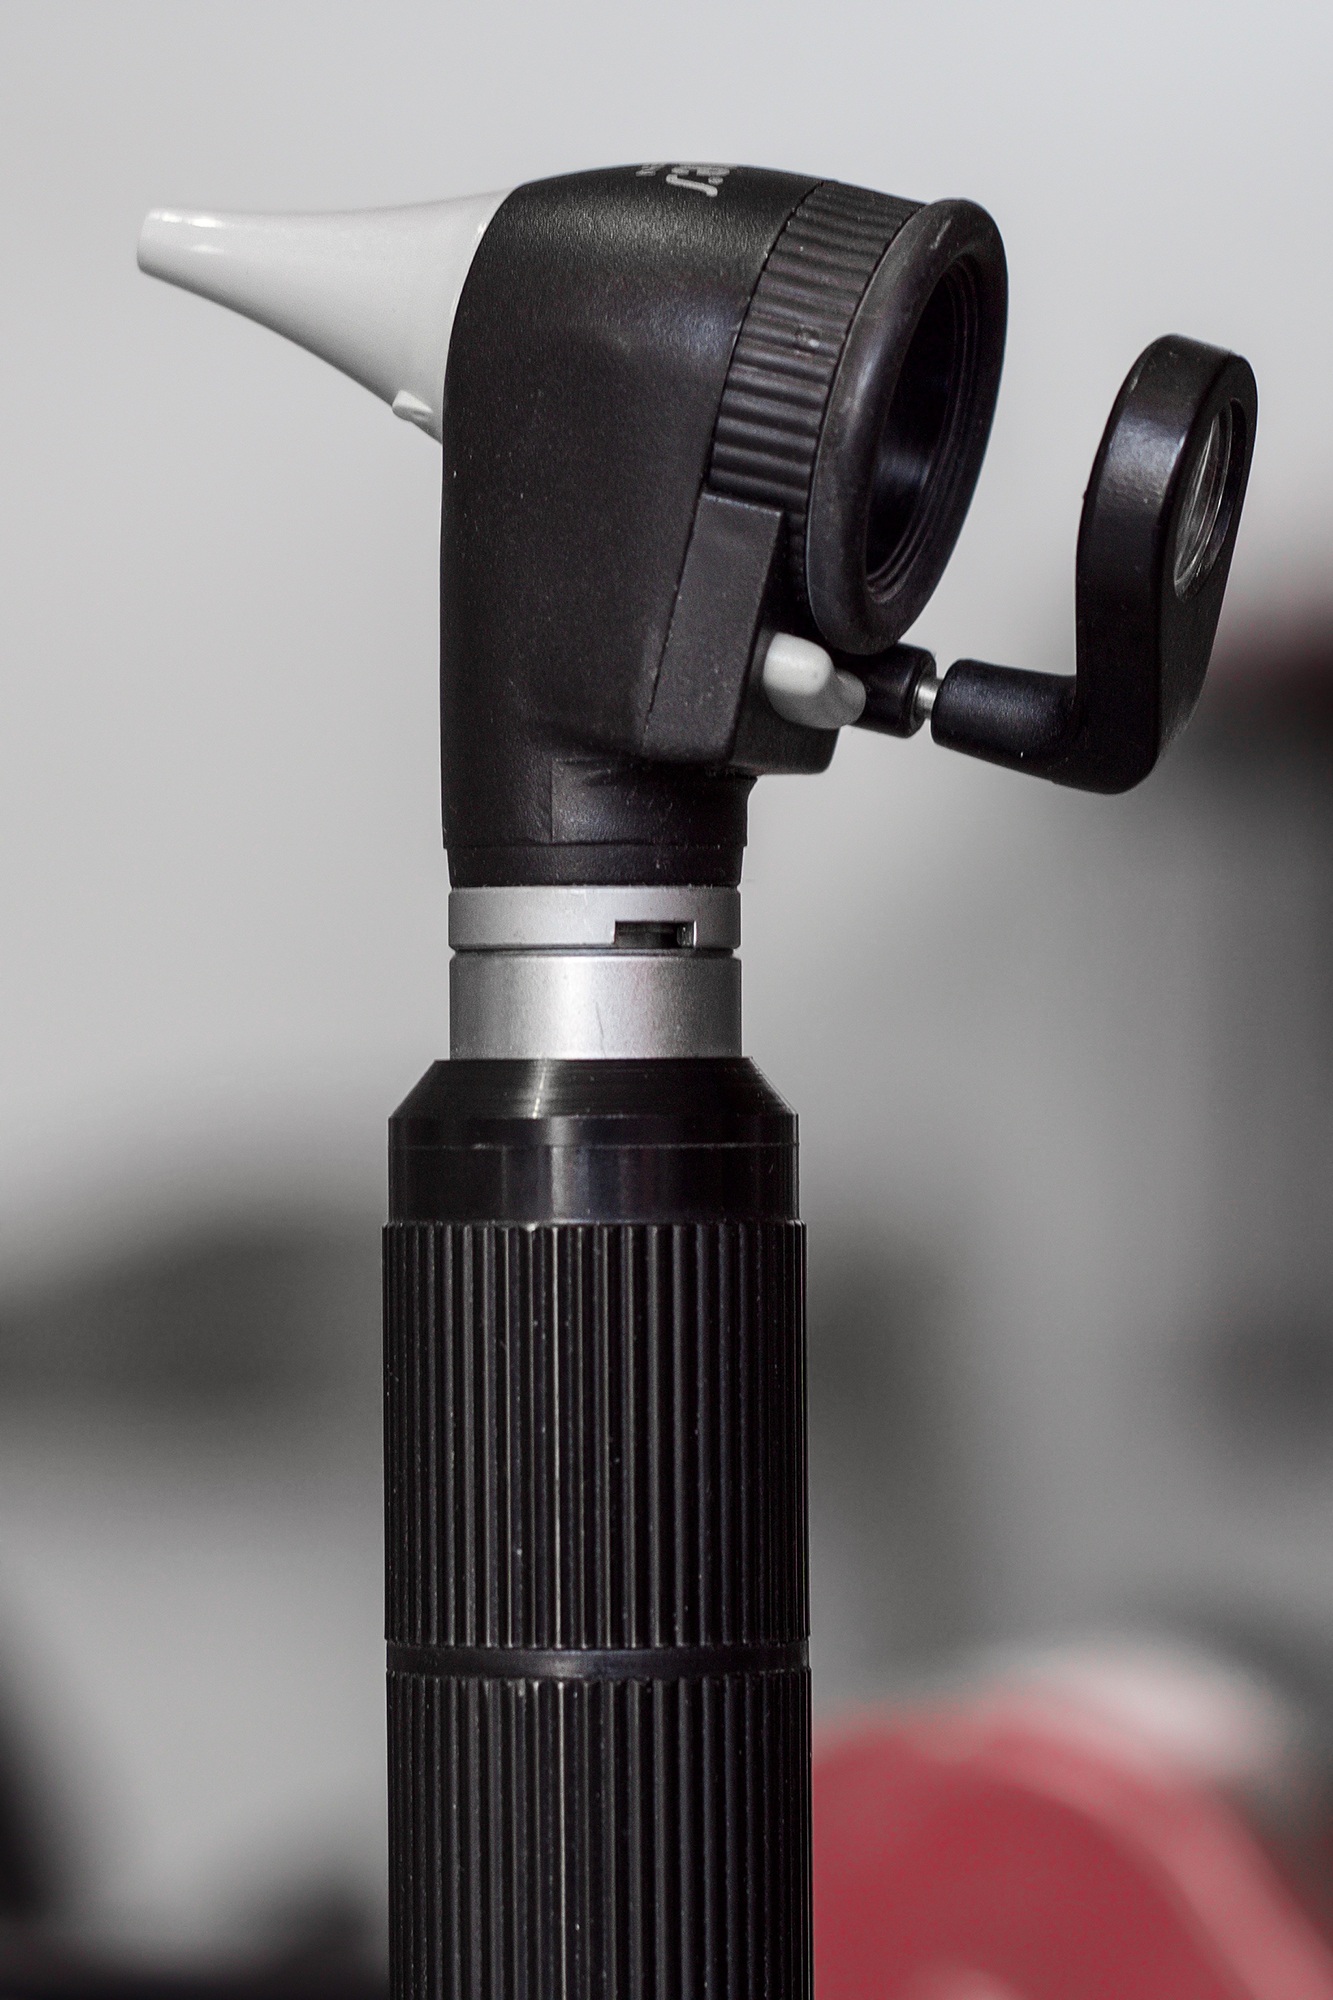
camera, product, camera lens, medical, diagnosis, otoscope, ear examination, ear specialist, cameras optics, camera accessory